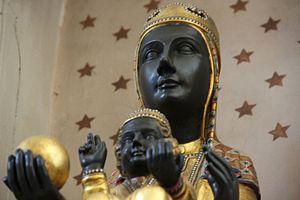
Statue de la Vierge de Montserrat dans l'église Saint-Barthélemy de Halles-sous-les-Côtes (Meuse)